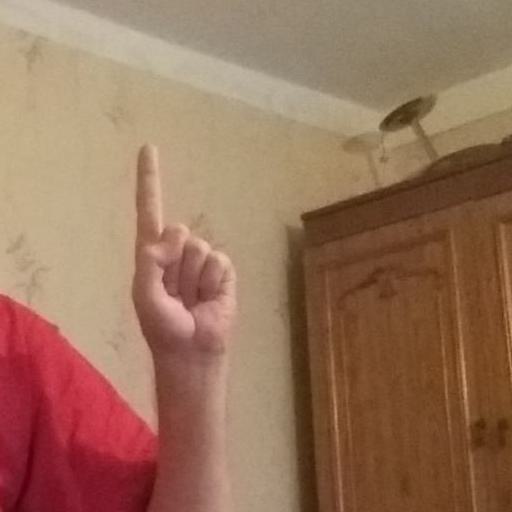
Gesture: one